James B. Francis

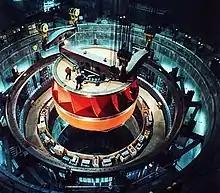
A Francis turbine runner, rated at nearly one million hp (750 MW), being installed at the Grand Coulee Dam, United States

James Francis was born in South Leigh, near Witney, Oxfordshire, in England, United Kingdom. He started his engineering career at the early age of seven as he worked as his father's apprentice at the Porth Cawl Railway and Harbor Works in South Wales. When he turned 18, he decided to emigrate to the United States, in 1833. His first job was in Stonington, Connecticut, as an assistant to the railway engineer George Washington Whistler Jr., working on the New York and New Haven Railroad. A year later, James and his boss, Whistler, travelled north to Lowell, Massachusetts, where at the age of 19, he got a draftsman job with the Locks and Canal Company, and Whistler became chief engineer.